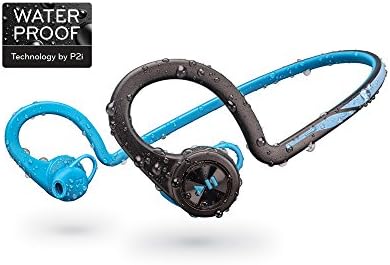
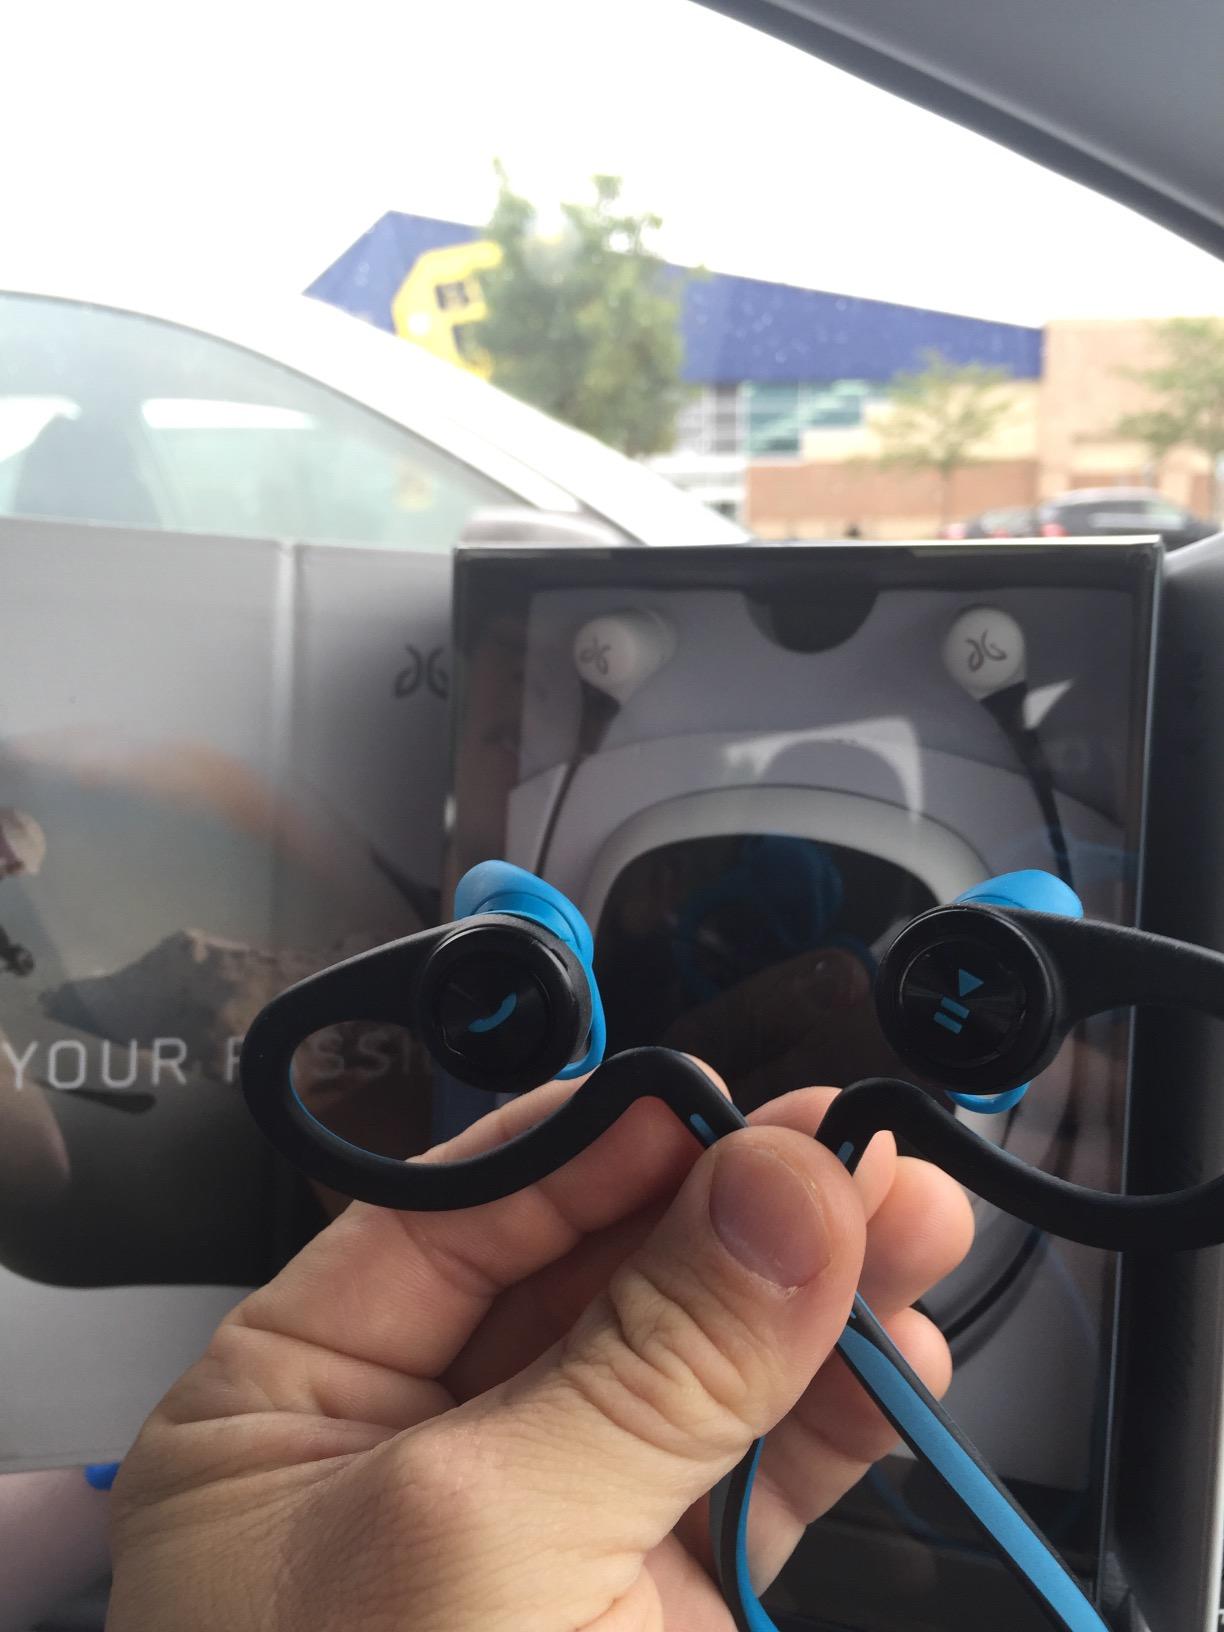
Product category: headphones
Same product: yes